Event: Ecuador Earthquake
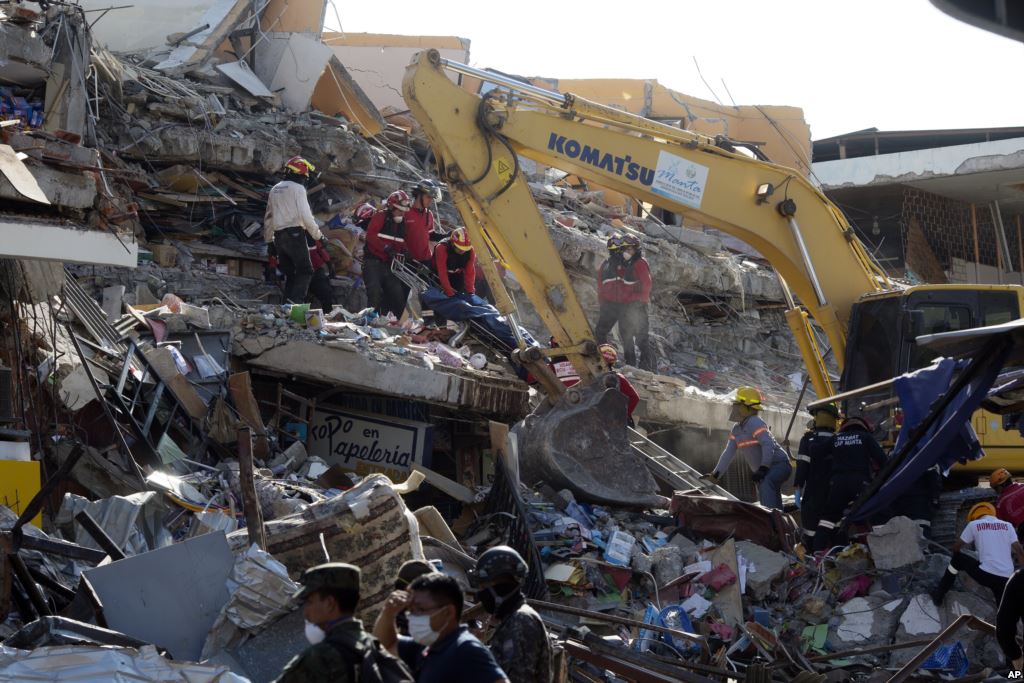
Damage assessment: damage